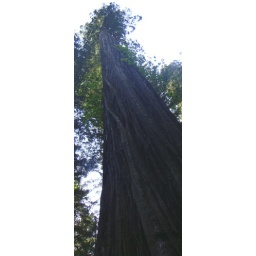
You have to see these trees in person to appreciate their height &amp;amp; immensity